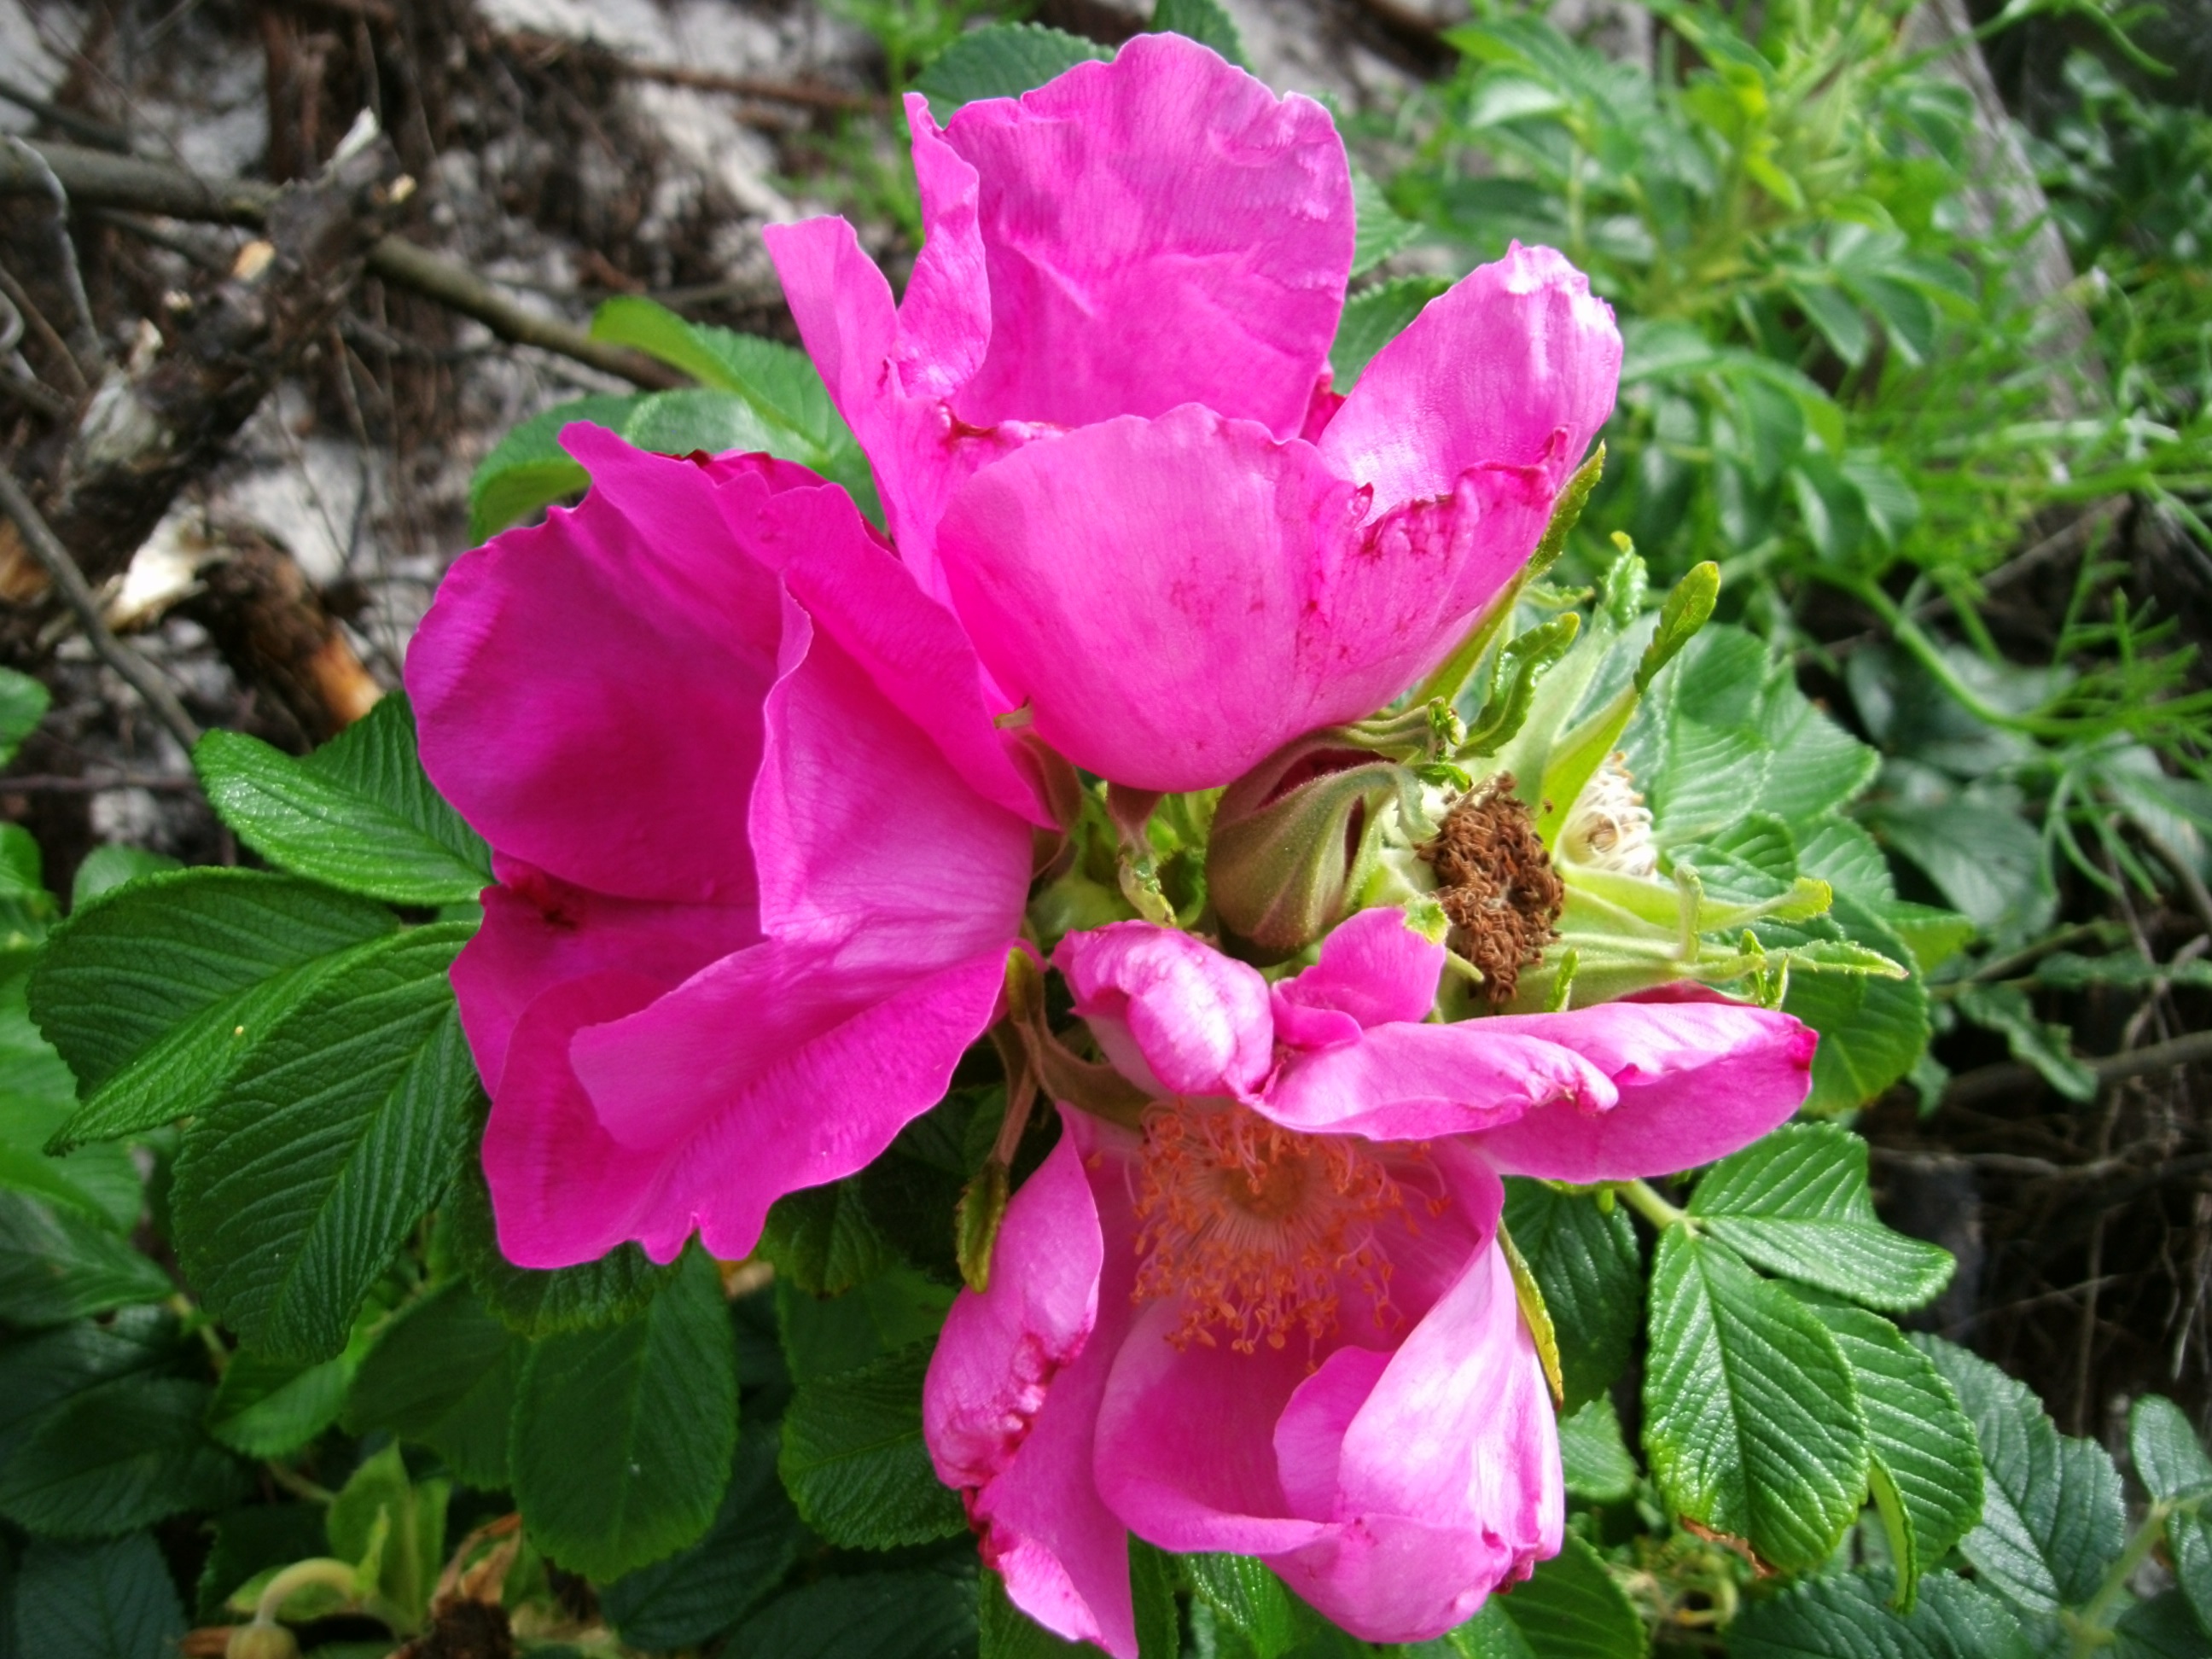
blossom, plant, flower, petal, bloom, rose, spring, botany, flora, shrub, peony, floribunda, wild rose, flowering plant, garden roses, rose family, rosa rugosa, land plant, rosa gallica